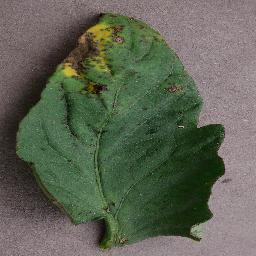
Label: Tomato___Bacterial_spot